Scimitar oryx

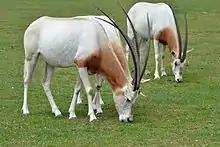
A group of scimitar oryxes at the Marwell Zoo in Hampshire, Great Britain

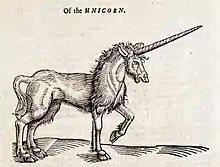
Woodcut illustration of a unicorn, from "The History of Four-footed Beasts and Serpents" by Edward Topsell

Both males and females reach sexual maturity at 18-24 months of age. Births peak between March and October. Mating frequency is greater when environmental conditions are favorable. In zoos, males are sexually most active in autumn. The estrous cycle lasts roughly 24 days, and females experience an anovulatory period in spring. Periods between births are less than 332 days, showing that the scimitar oryx is polyestrous.